Polybenzimidazole

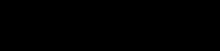
Now the fibers used in the protective gear is poly(2,2’-m-phenylene-5,5’-bibenzimidazole) which use tetraaminobipheny as monomer for a better thermo resistance property

PBI fiber is an excellent candidate for applications in severe environments due to its combination of thermal, chemical and textile properties. Flame and thermal resistance are the critical properties of protective apparel. This kind of apparel applications includes firefighter's protective apparel, astronaut's suits, aluminized crash rescue gear, industrial worker's apparel, and suits for racing car drivers.